Small nucleolar RNA SNORD72

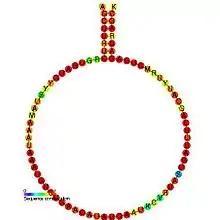
Predicted secondary structure and sequence conservation of SNORD72

In molecular biology, SNORD72 (also known as HBII-240) belongs to the C/D family of snoRNAs.